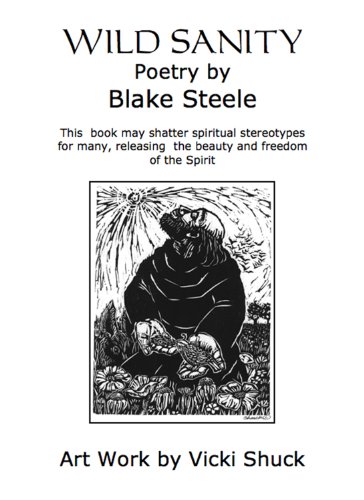
Wild Sanity (Poetry of Blake Steele Book 1)
Category: Buy a Kindle
Review ABOUT THE BOOK:"The words of Blake Steele shine with energy and insight. He has the generosity of a sage, a guide who would encourage us vigorously toward a deep inner place--and a fiery love for the trail."Naomi Shihab Nye: Poet, Author"Many of its images and metaphors are shockingly powerful. Passion and positive energy pours through. Blake is a good seer. He carries the sky with him."Richard Rohr, OFM, Author, Spiritual TeacherBlake Steele is a poet in the old bardic tradition. A versatile artist, he has written 3,000 poems, 4 novels, children's books, and has 20 CDs of his poetic recorded work. He has 8 books in print, composed lyrics for 2 choral pieces, one which has been performed in the Kennedy Center, NYC and The National Cathedral of Washington D.C., and has 9 web sites of his creative work. His online index is at: blakesteele.comClick on the Click To Look Inside link above to get a taste of Wild Sanity. From the Author I've been writing poetry for a long time now. Why, you might ask? Because it puts me in touch with all I most love and value. And because as I have written poetry, it has written me: word by word, image by image... Life pouring through language, opening me, confronting my inner blocks and levels of unconsciousness... my inner wars and walls. For me poetry is the language of the deep heart, of that wondrous fusion of mind, heart, feelings, body, outer world and being in a river of feeling intelligence that creates its own child -- what we might call Soul. I shared music and poems in a hospital for six years, and the wounded and healing, crumpled and dying gave me so much. They affirmed to me Life's truest values, that which alone matters when all else falls away. It is these things I feel impelled to pour into language in a way I hope enters the deep, knowing place of other hearts and touches there the mystery of the child-god in the egg of mortality, the one in you who will for sure, one day, fly away. From the Back Cover Blake Steele is a poet in the old bardic tradition, presenting his work with great passion through concerts of poetry and song.A versatile artist, he has written over 3,000 poems, 4 novels, children's stories, and is a lyricist for choral pieces. He has also produced 20 CDs of his poetic work. He is currently traveling the world doing photographic work, sharing poetry, and giving workshops on transformative spirituality. About the Author Blake Steele (1945 -) was raised in La Jolla,California. At the age of 20 he traveled extensively in Europe and had a seriesof spiritual awakenings that changed the course of his life. After being partof a powerful Christian spiritual revival in the 1960s, in which he saw a childraised from the dead, he eventually followed the inspiration of creativityoutside of religious traditions to find the pulse of Divinity within themystery of Creation, the human body, and Existence itself. He currently lives inSweden near Angsbacka, a spiritual festival center where he gives workshops anddoes his creative work. "I love the divine qualities... for how elsedo we really know God beyond all ideas of God? These qualities of Love, joy,peace, beauty, wonder, innocence, freedom, creativity, wildness, humor... andmany more, unite all humans, and inspire me constantly. I love to see peopleopen up, drop their masks, and become fully real and alive! To rediscover whatsets people free is a constant focus of my creative work: and to express thesethings simply, clearly, giving fresh expressions to Divine Love in stories,poems and images is wildly fulfilling. My mind loves to explore, turn thingsupside down, put things together in new relationships, discover the hiddenbeauty in it all. One day I'll grow up to be a bird and crackingthis egg will fly away. Until then, no matter what the world is up to, my lifeis getting more and more interesting all the time." Blake SteeleTo access his online creative work:blakesteele.com
Features: Wild Sanity Poetry by Blake Steele, first published in America in 1998; a second edition was published in Europe in 2003, and third in 2023. It is a celebration of the fusion of Love's wisdom with Divine wildness and beauty. Many of its poems shatter the spiritual stereotypes of religious traditions to release a freshness of the beauty and freedom of the spirit.Blake Steele is a poet in the old bardic tradition, having shared his poetry in numerous concerts in America, Europe and Asia. He has 20 books in print. A versatile artist, he has written over 4,000 poems, five novels, short stories, a four book Spiritual Vision Series of photography poetry and prose; written and illustrated children's books, and has produced audio recordings of over 1,000 of his poems. He has also composed lyrics for 2 choral pieces, one which has been performed in the Kennedy Center, NYC and The National Cathedral of Washington D.C.ABOUT WILD SANITY: "The words of Blake Steele shine with energy and insight. He has the generosity of a sage, a guide who would encourage us vigorously toward a deep inner place—and a fiery love for the trail." Naomi Shihab Nye: Poet, Author"Many of its images and metaphors are shockingly powerful. Passion and positive energy pours through. Blake is a good seer. He carries the sky with him." Richard Rohr, OFM, Author, Spiritual Teacher